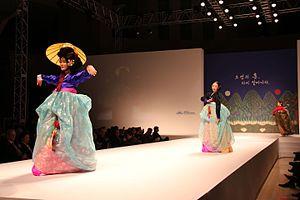
Les kisaeng sont des courtisanes coréennes, dans un sens très proche des geishas du Japon. Les kiseang ont pour rôle de tenir compagnie aux personnalités de haut rang tels que les rois, les nobles, les yangbans et les hauts fonctionnaires.